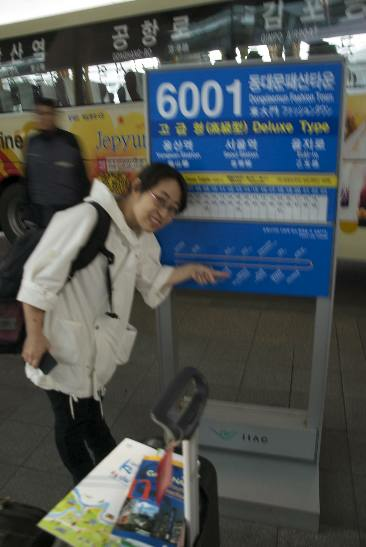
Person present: Yes